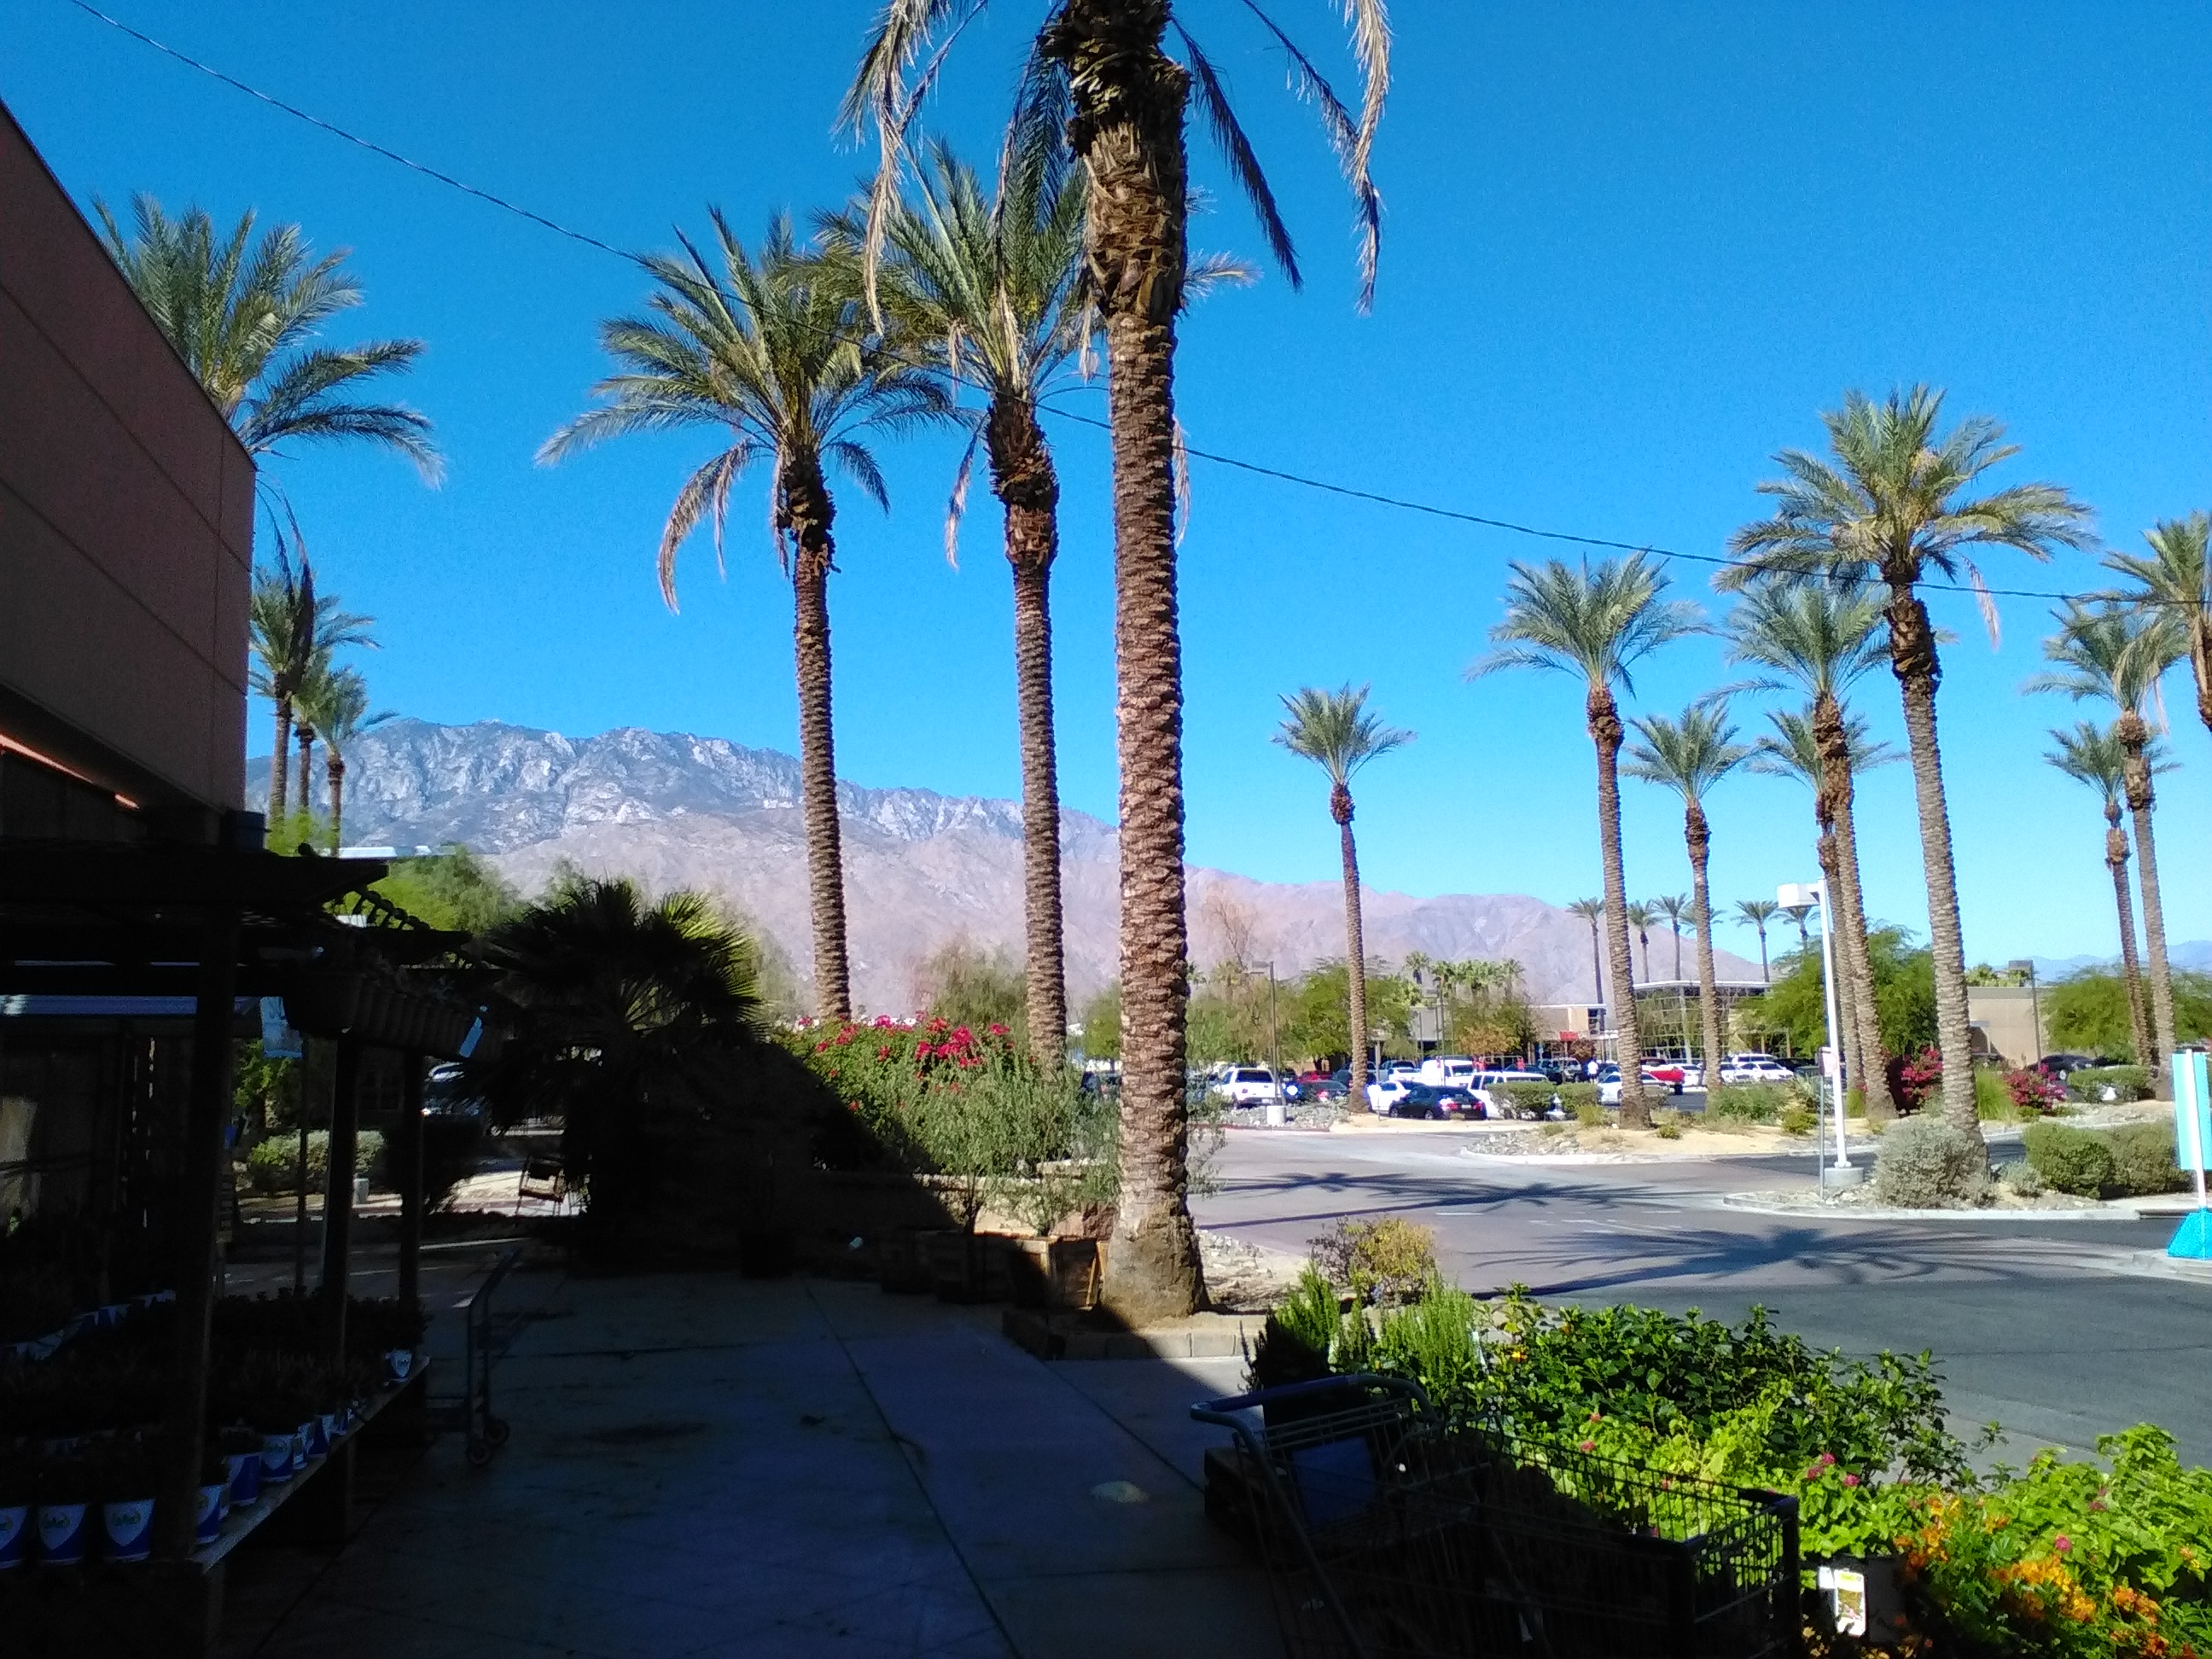
palm trees, cactus, desert living, desert plants, high temperature, tourists, date plums, mexican food, tourist, resort, golf, tennis, hotels, exotic food, night clubs, beverages, wine, beer, sky, tree, palm tree, arecales, vacation, plant, woody plant, beach, sea, tropics, cloud, real estate, ocean, tourism, attalea speciosa, coast, road, city